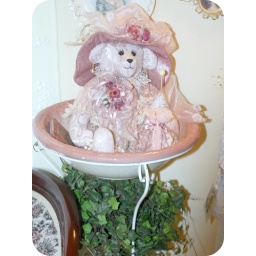
This little Victorian bear is sitting in a vintage washbowl that I placed in a metal plant stand.